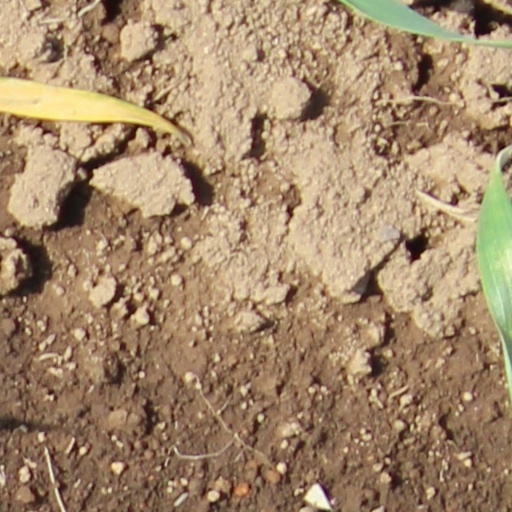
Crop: wheat